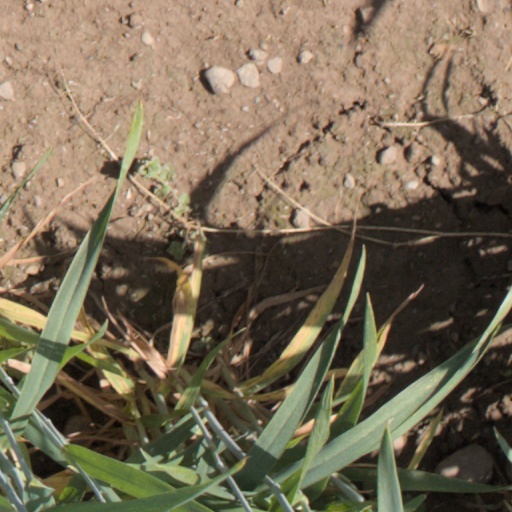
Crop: wheat